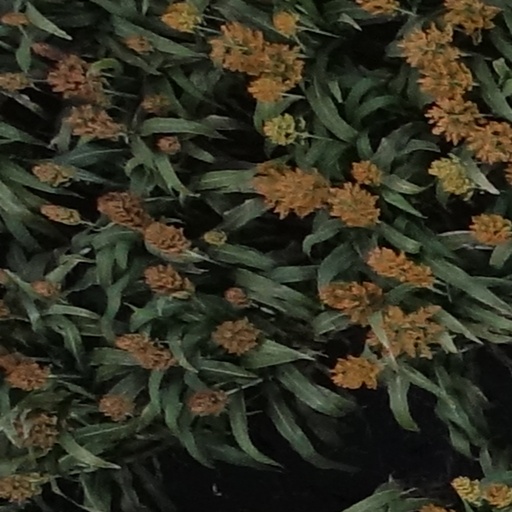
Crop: sorghum